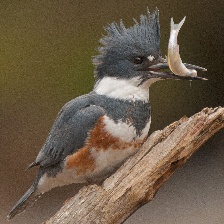
Species: BELTED KINGFISHER
Scientific name: MEGACERYLE ALCYON